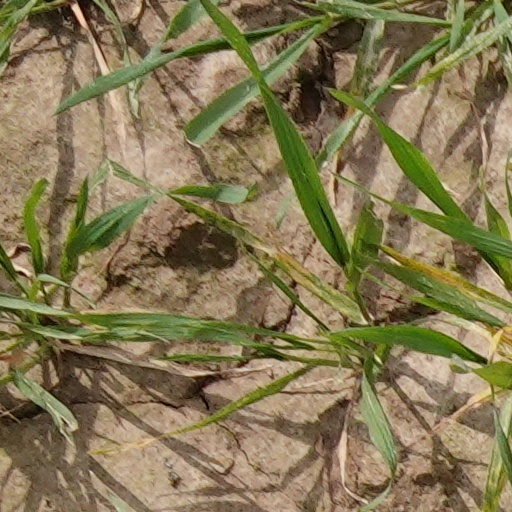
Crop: wheat